Maria Sole Ferrieri Caputi

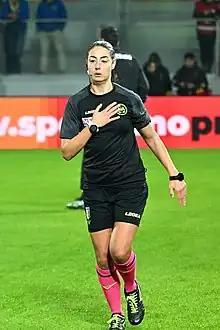
Maria Sole Ferrieri Caputi at Benito Stirpe Stadium, Frosinone

Maria Sole Ferrieri Caputi (born 20 November 1990) is an Italian football referee.